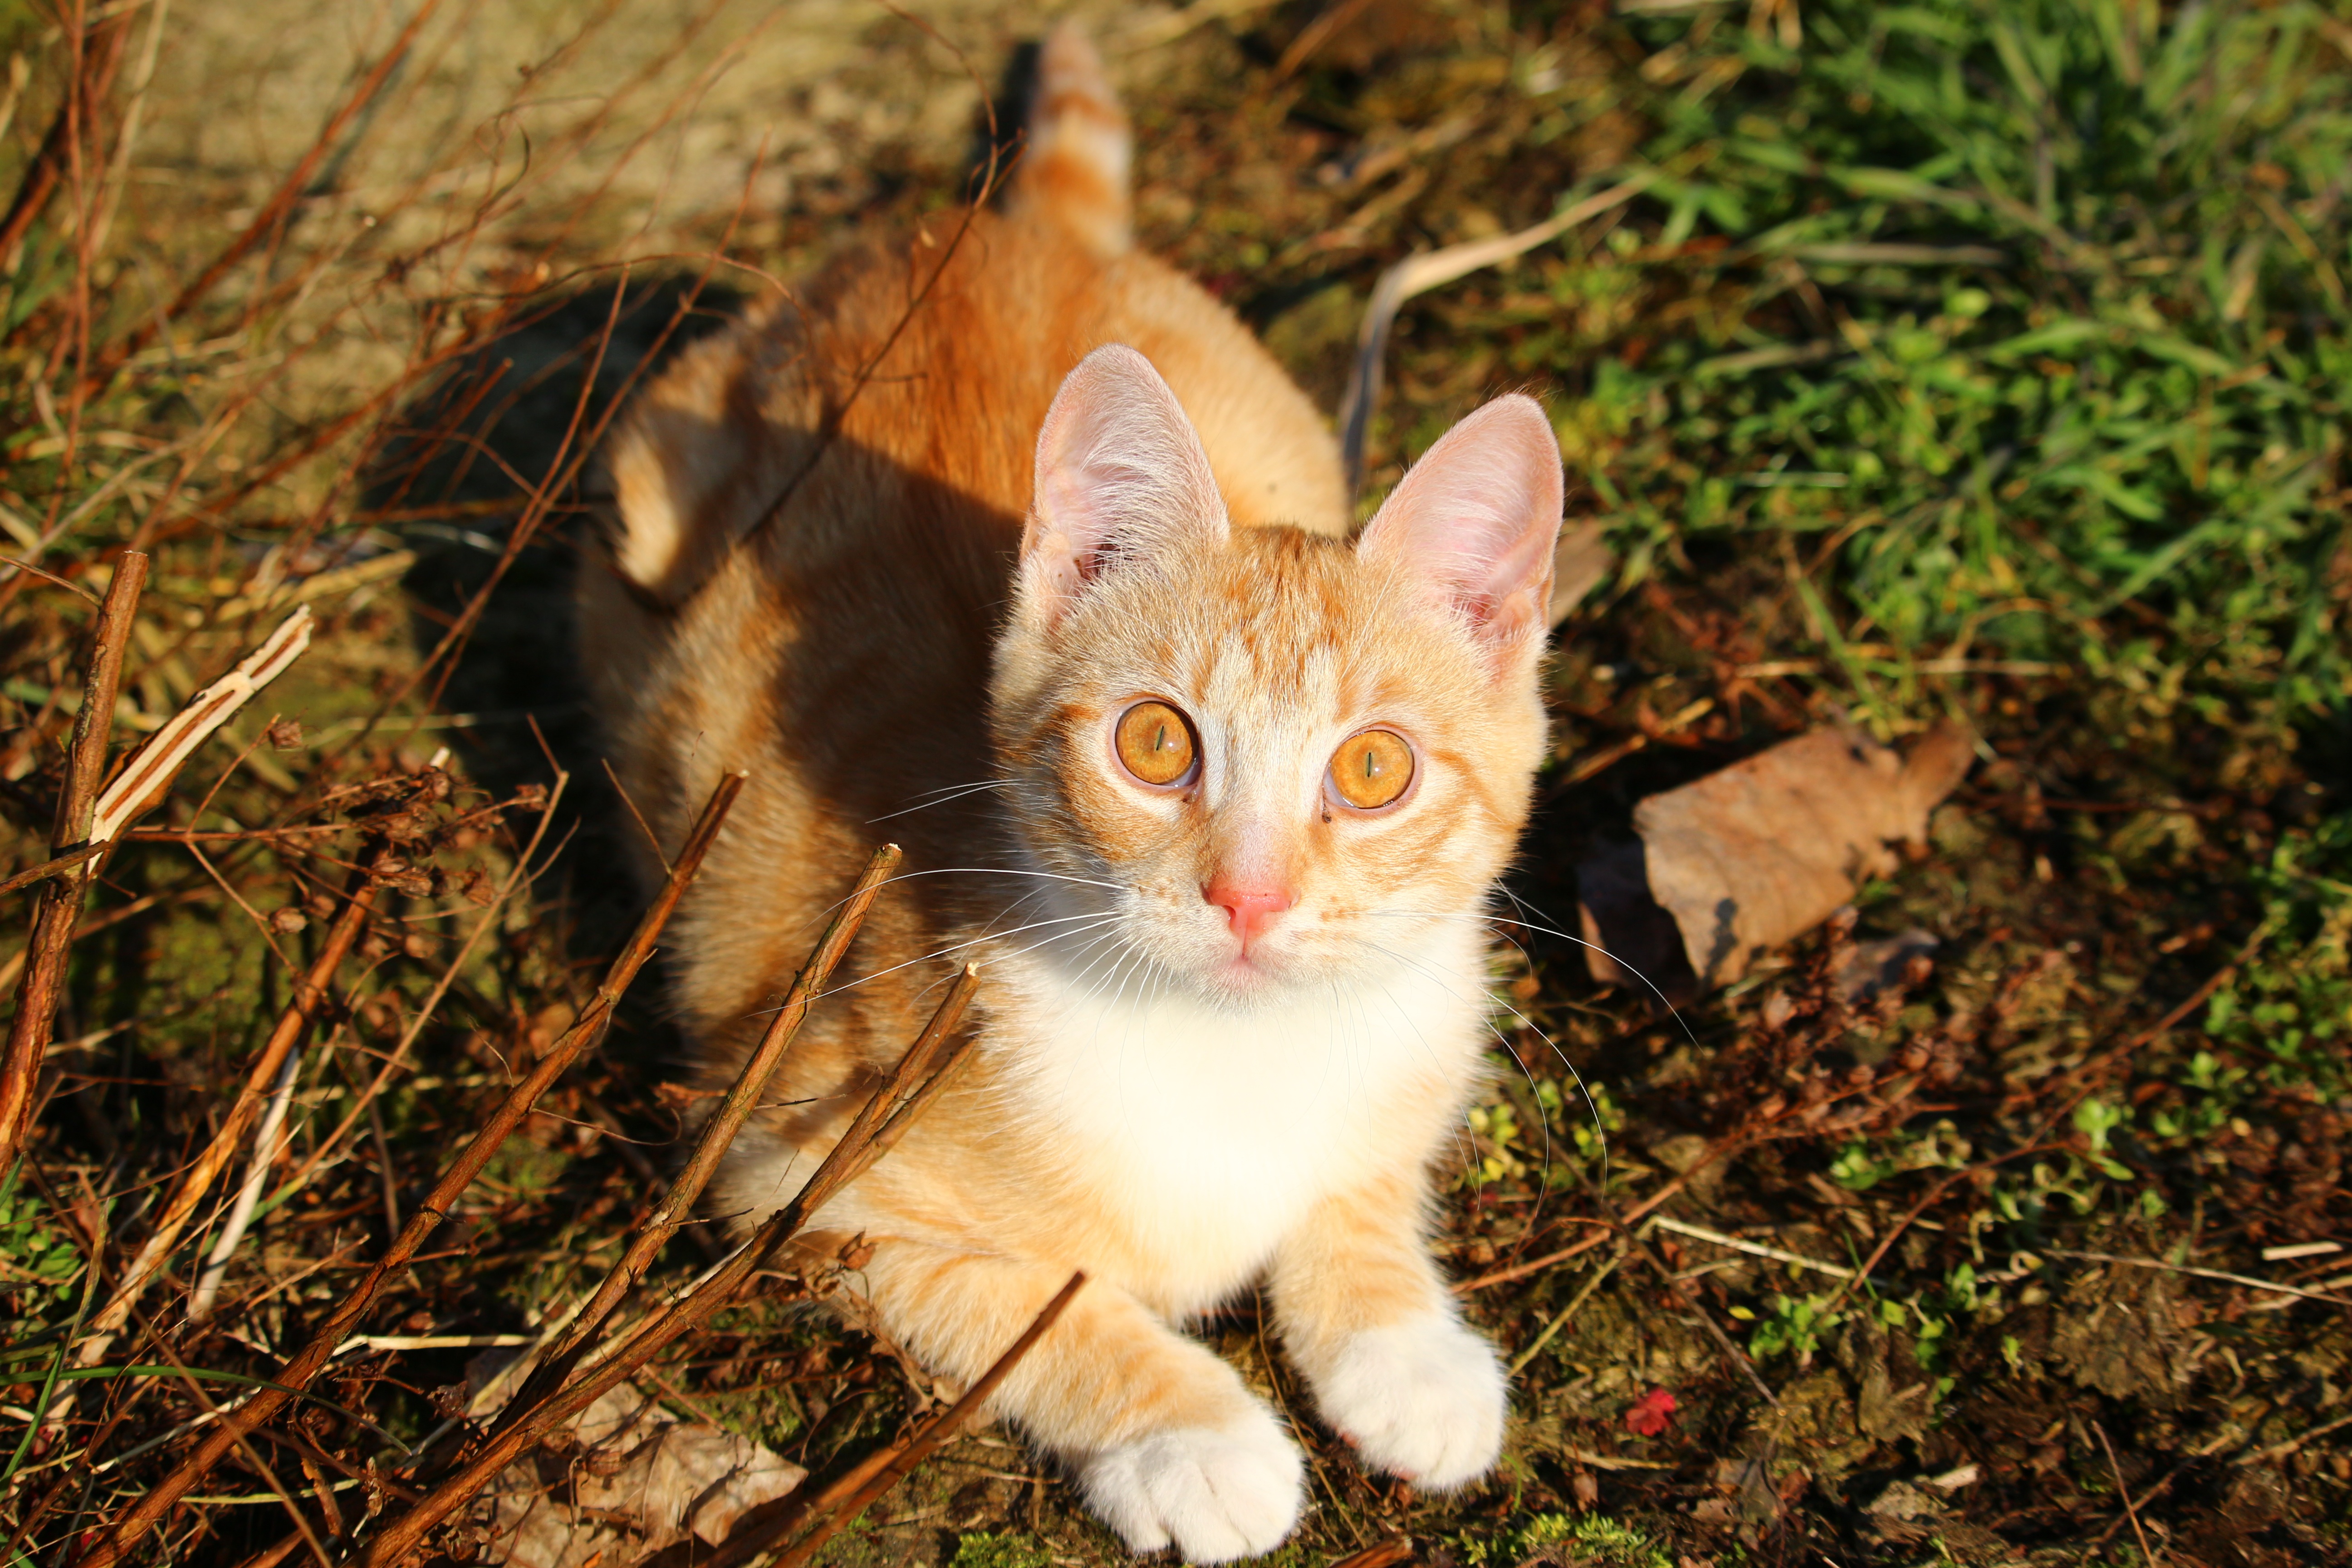
grass, kitten, cat, mammal, fauna, whiskers, vertebrate, domestic cat, young cat, red mackerel tabby, red cat, cat baby, wild cat, small to medium sized cats, cat like mammal